History of women in the United States

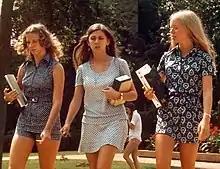
Young women in Memphis, Tennessee, 1973

When the United States entered World War II in 1941, 12 million women were already working (making up one quarter of the workforce), and by the end of the war, the number was up to 18 million (one third of the workforce). Eventually 3 million women worked in war plants, but the majority of women who worked during World War II worked in traditionally female occupations, like the service sector. During this time, Government propaganda calling on women to enter the workforce during the emergency popularized the "Rosie the Riveter" image of women assuming male roles.